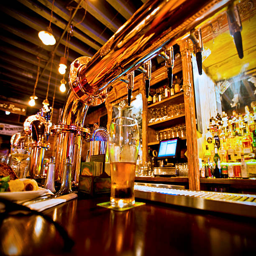
glass of beers taps in a bar